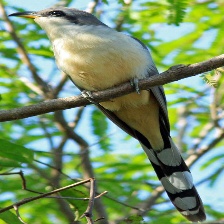
Species: MANGROVE CUCKOO
Scientific name: COCCYZUS MINOR